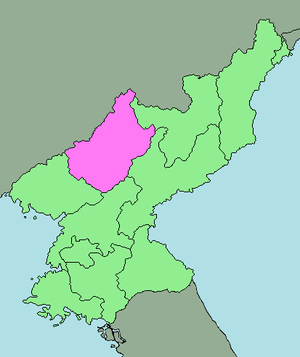
Chagang
Kort over Nordkorea med Chagang markeret
Chagang er en provins Nordkorea. I 2008 havde provinsen en befolkning på 1.299.830 mennesker.